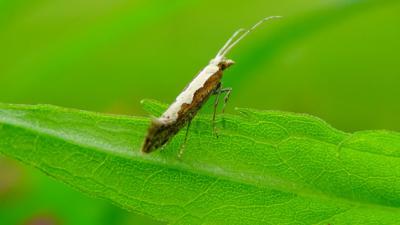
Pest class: diamondback_moth